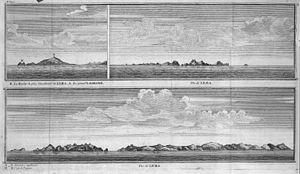
Le voyage du Commodore Anson est une circumnavigation autour du monde durant le XVIIIᵉ siècle. En 1740, pendant la guerre de l'oreille de Jenkins qui opposa la Grande-Bretagne et l’Espagne de 1739 à 1748, le Commodore George Anson reçut du roi Georges II le commandement d’une escadre, avec la mission d’aller harceler les colonies espagnoles de l’océan Pacifique, et si possible de capturer le galion de Manille. Anson passa dans le Pacifique par le cap Horn, remonta le long des côtes de l’Amérique du Sud, puis traversa le Pacifique jusqu’à Macao. Il captura le galion de Manille près des côtes des Philippines, et revint en Grande-Bretagne par le cap de Bonne-Espérance.